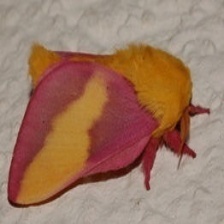
Species: ROSY MAPLE MOTH